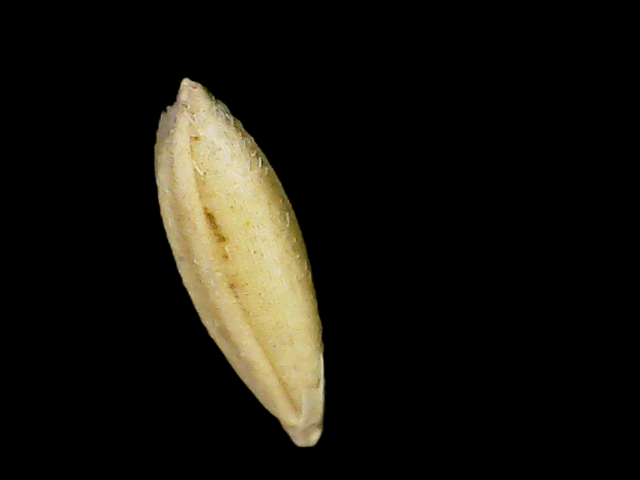
Rice variety: Bd33